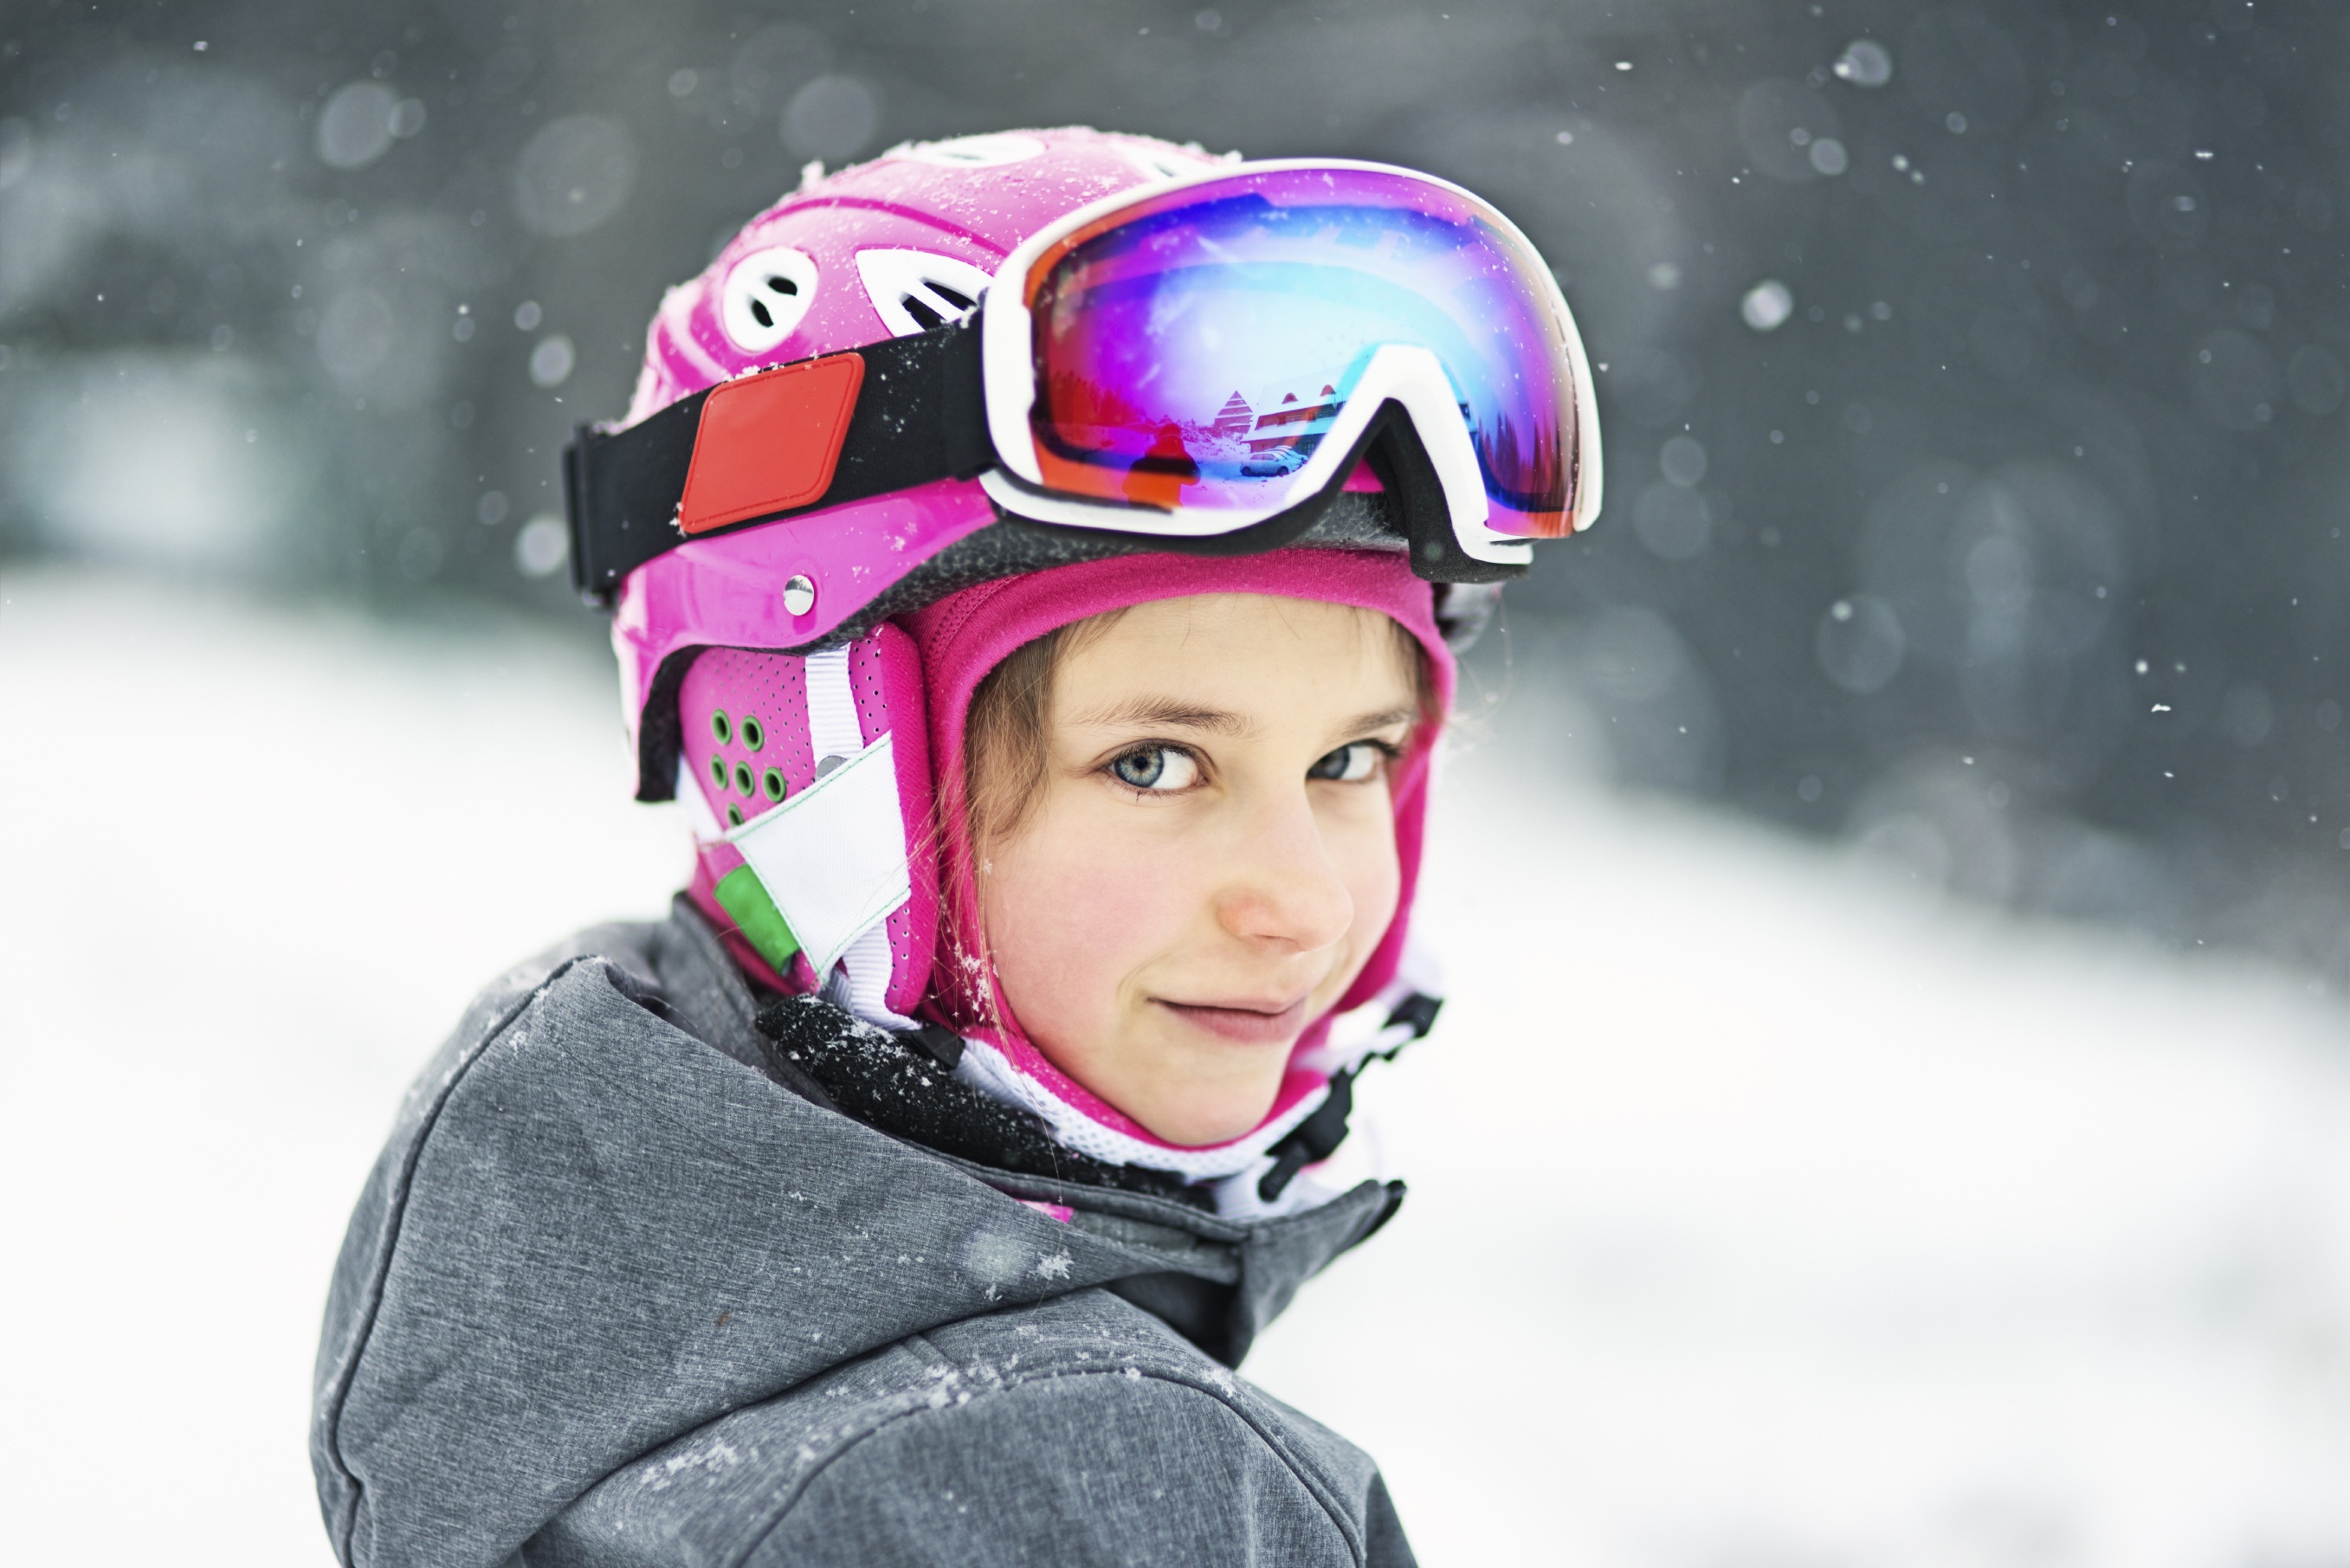
snow, winter, girl, purple, extreme sport, skiing, headgear, sports equipment, product, winter sport, kids, fun, cool, helmet, sunglasses, glasses, ski, goggles, eyewear, the little girl, baby photo, bicycle helmet, ski equipment, ski helmet, vision care, personal protective equipment, bicycle clothing, bicycles equipment and supplies